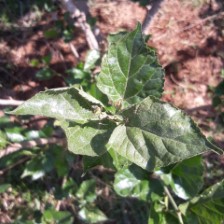
Variety: ChiangMai60